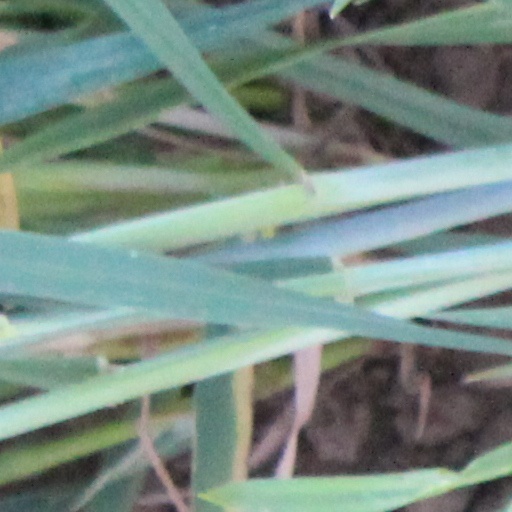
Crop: wheat